Robert Dudley (explorer)

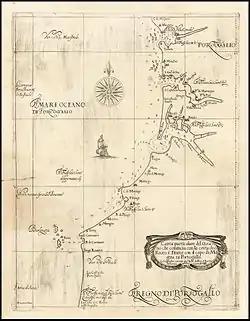
"Dell'Arcano del Mare": chart of Portugal

In 1618, James I granted the Earldoms of Leicester and Warwick to others (respectively Lord Lisle and Lord Rich). In 1620, Dudley convinced Grand Duchess Maria Magdalena, wife of the new duke Cosimo II, to ask her brother, the Emperor Ferdinand II, to recognize his claim to his grandfather's title of Duke of Northumberland. Dudley succeeded on 9 March 1620, and James I severed all negotiations for conciliation.